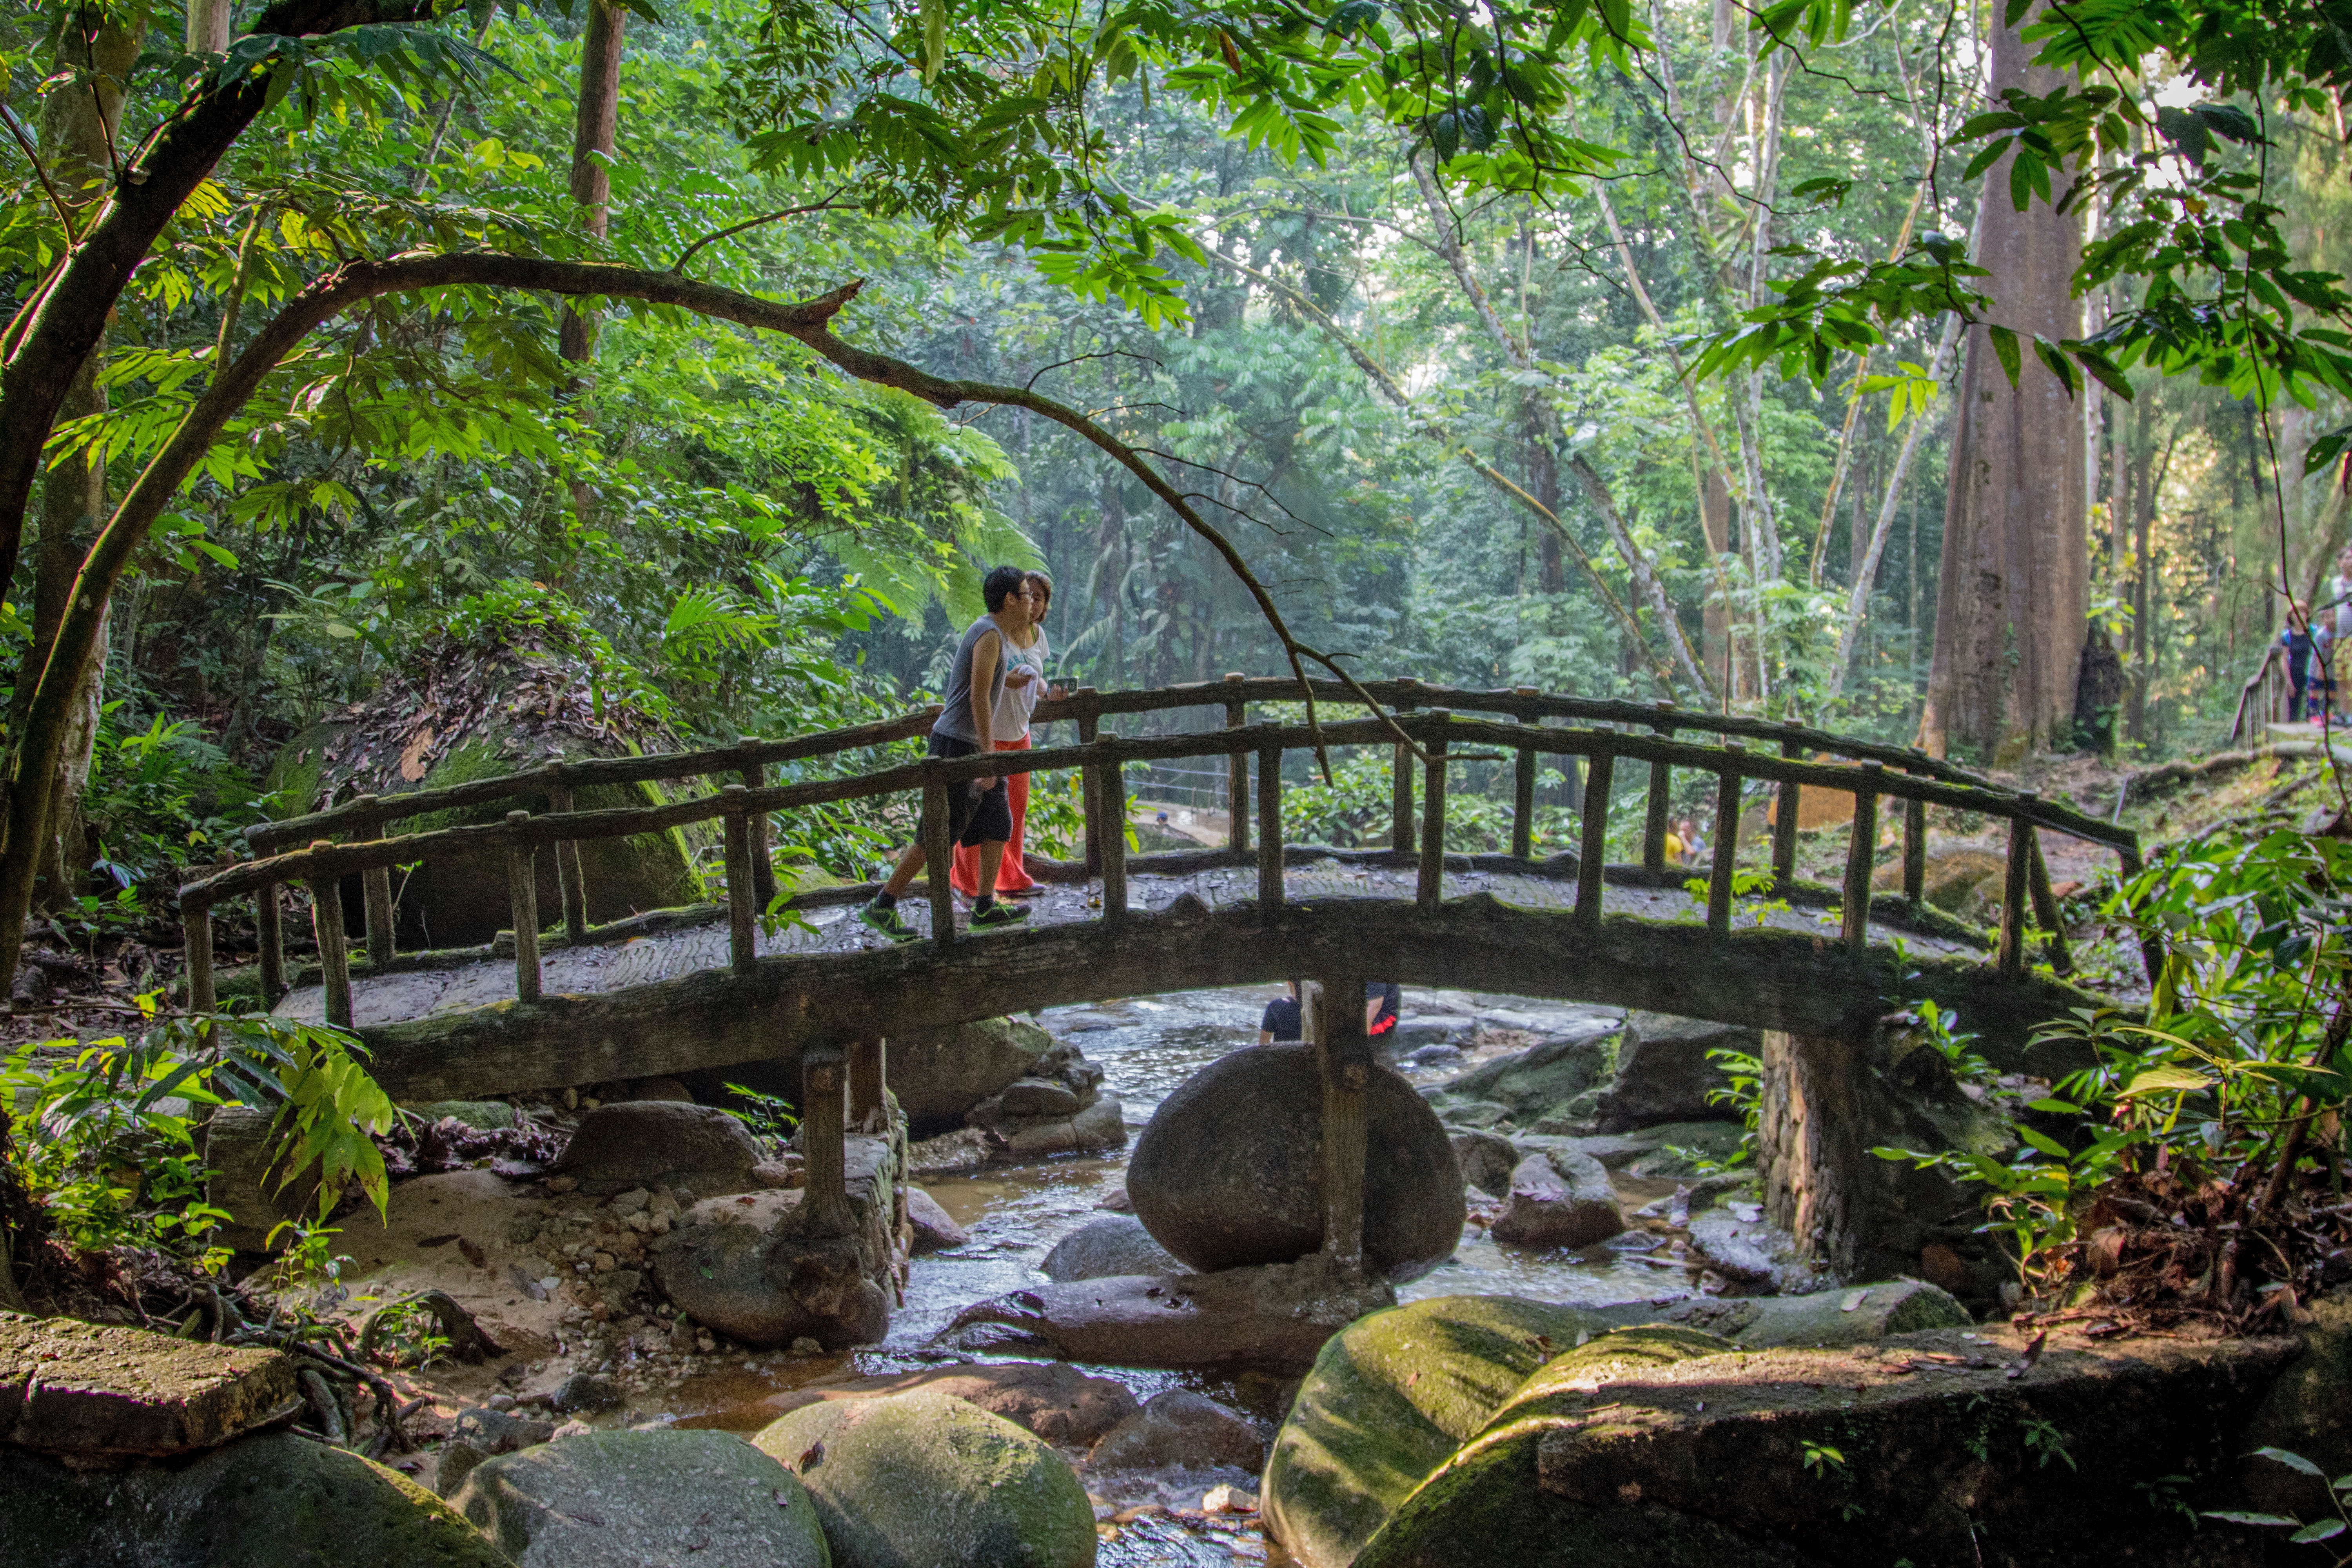
tree, forest, waterfall, bridge, flower, river, pond, stream, jungle, autumn, park, botany, garden, rainforest, botanical garden, woodland, habitat, water feature, watercourse, old growth forest, natural environment